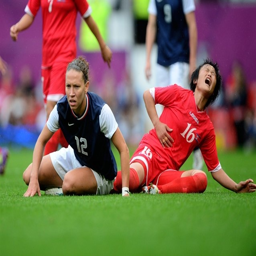
olympic athlete falls to the ground with olympic athlete during the women 's preliminary round .